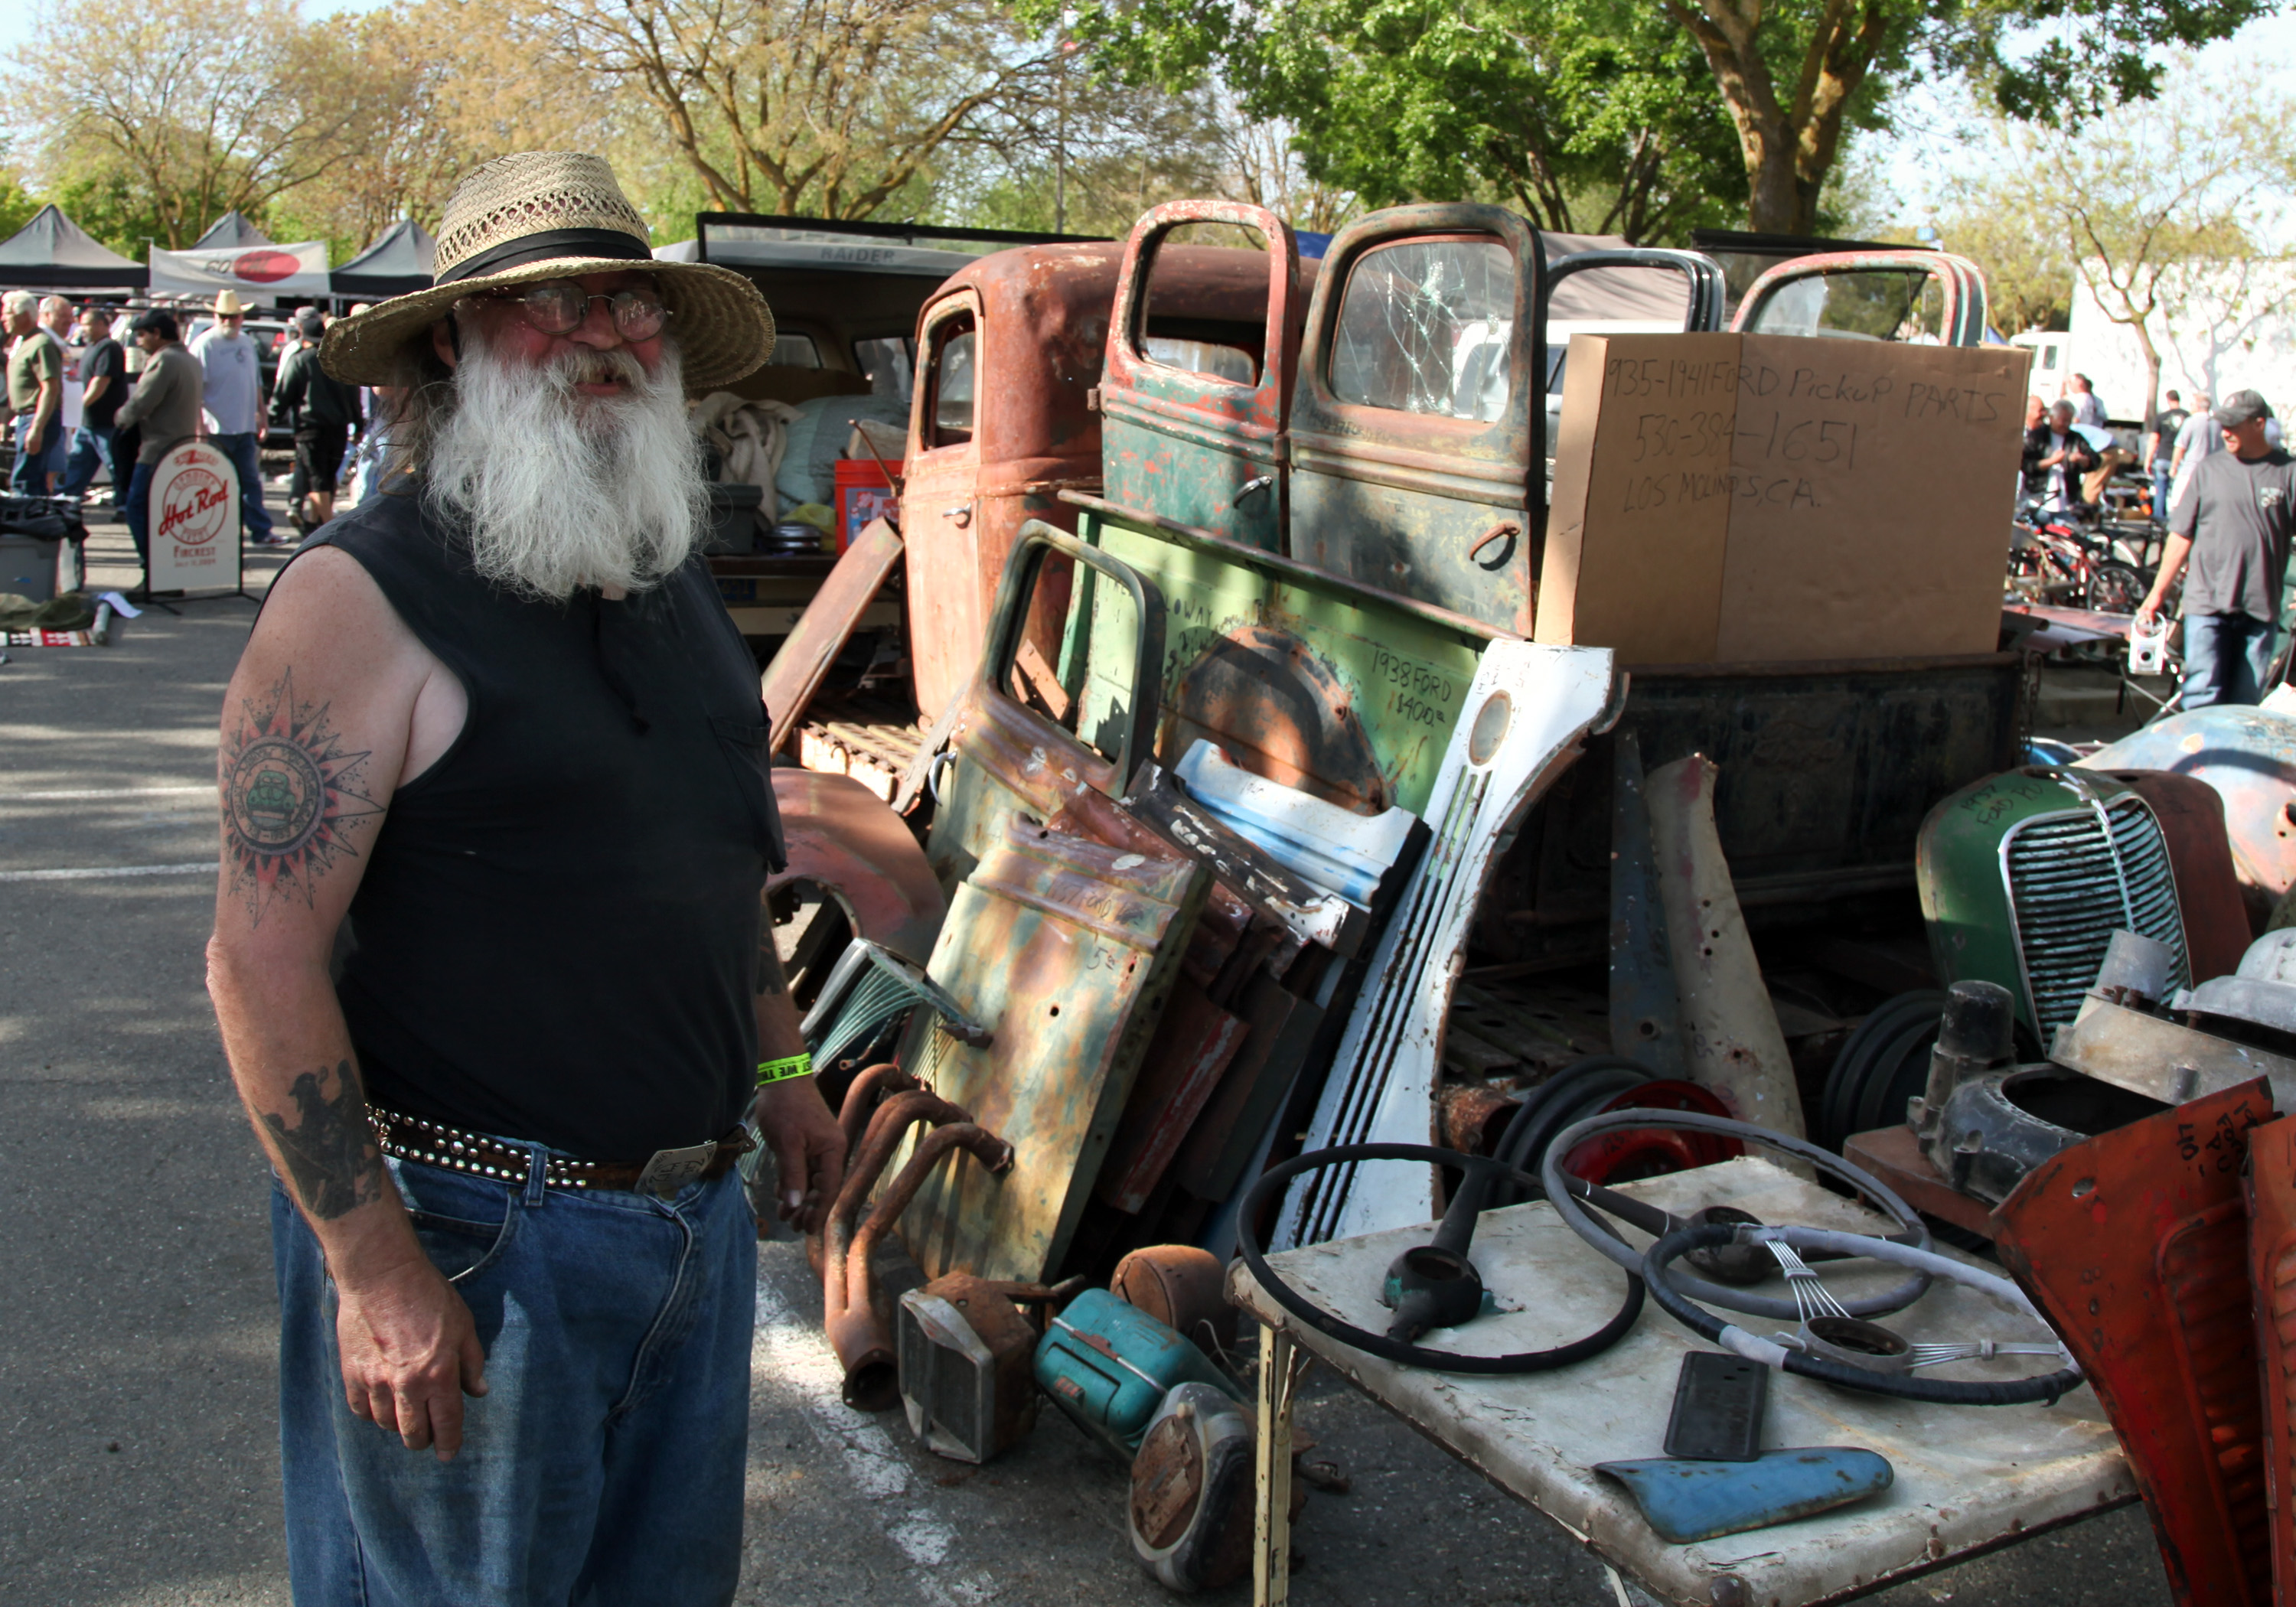
vehicle, california, cars, vehicles, sacramento, swapmeet